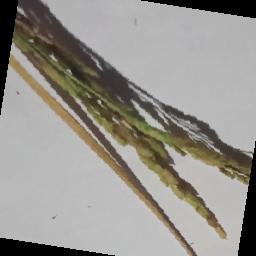
Label: Rice___Neck_Blast